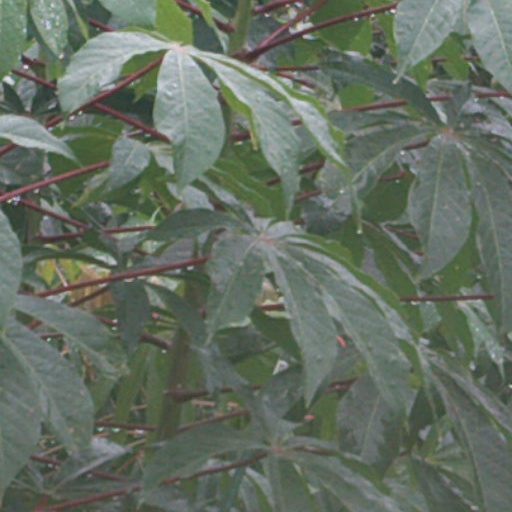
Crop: cassava